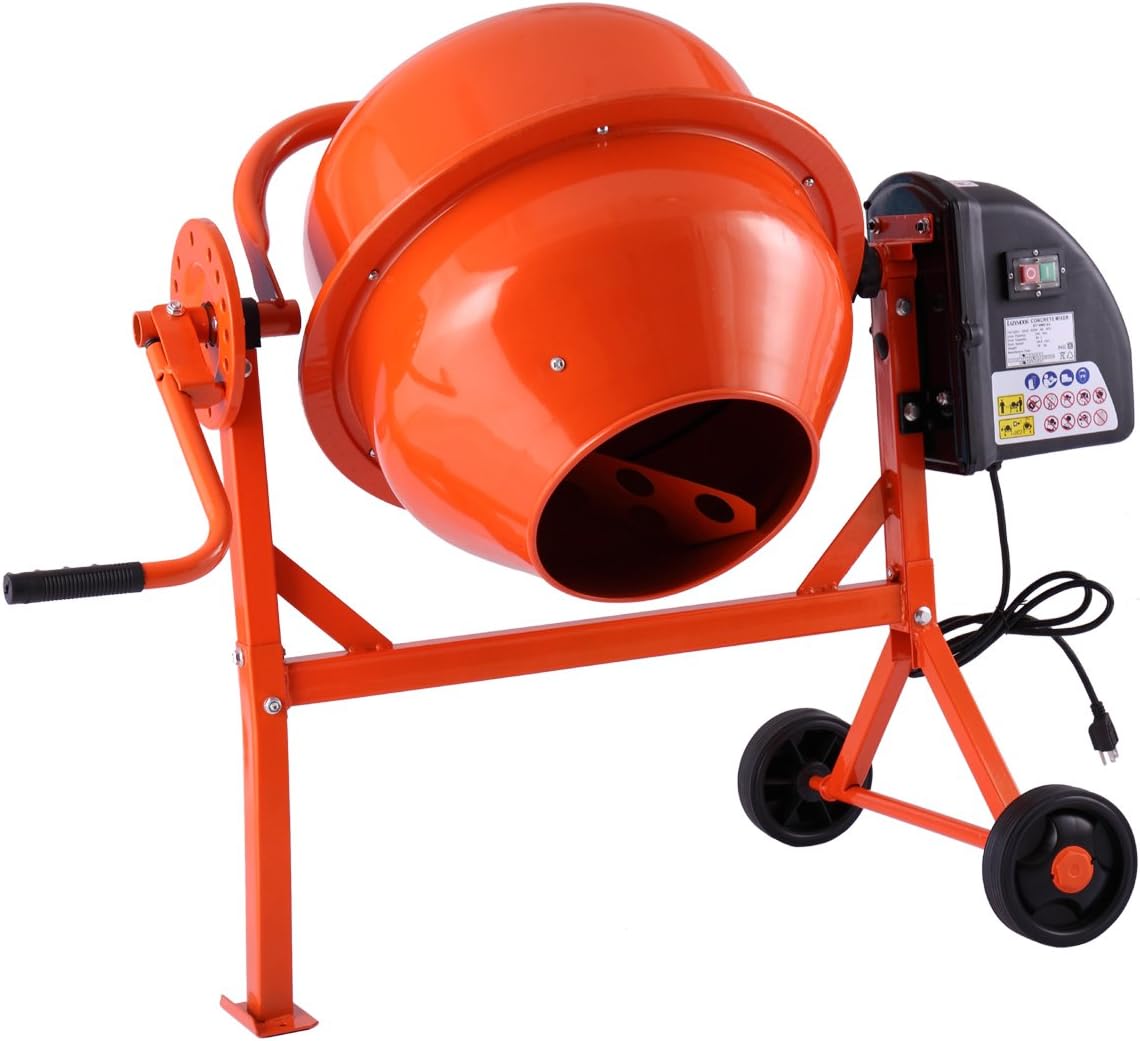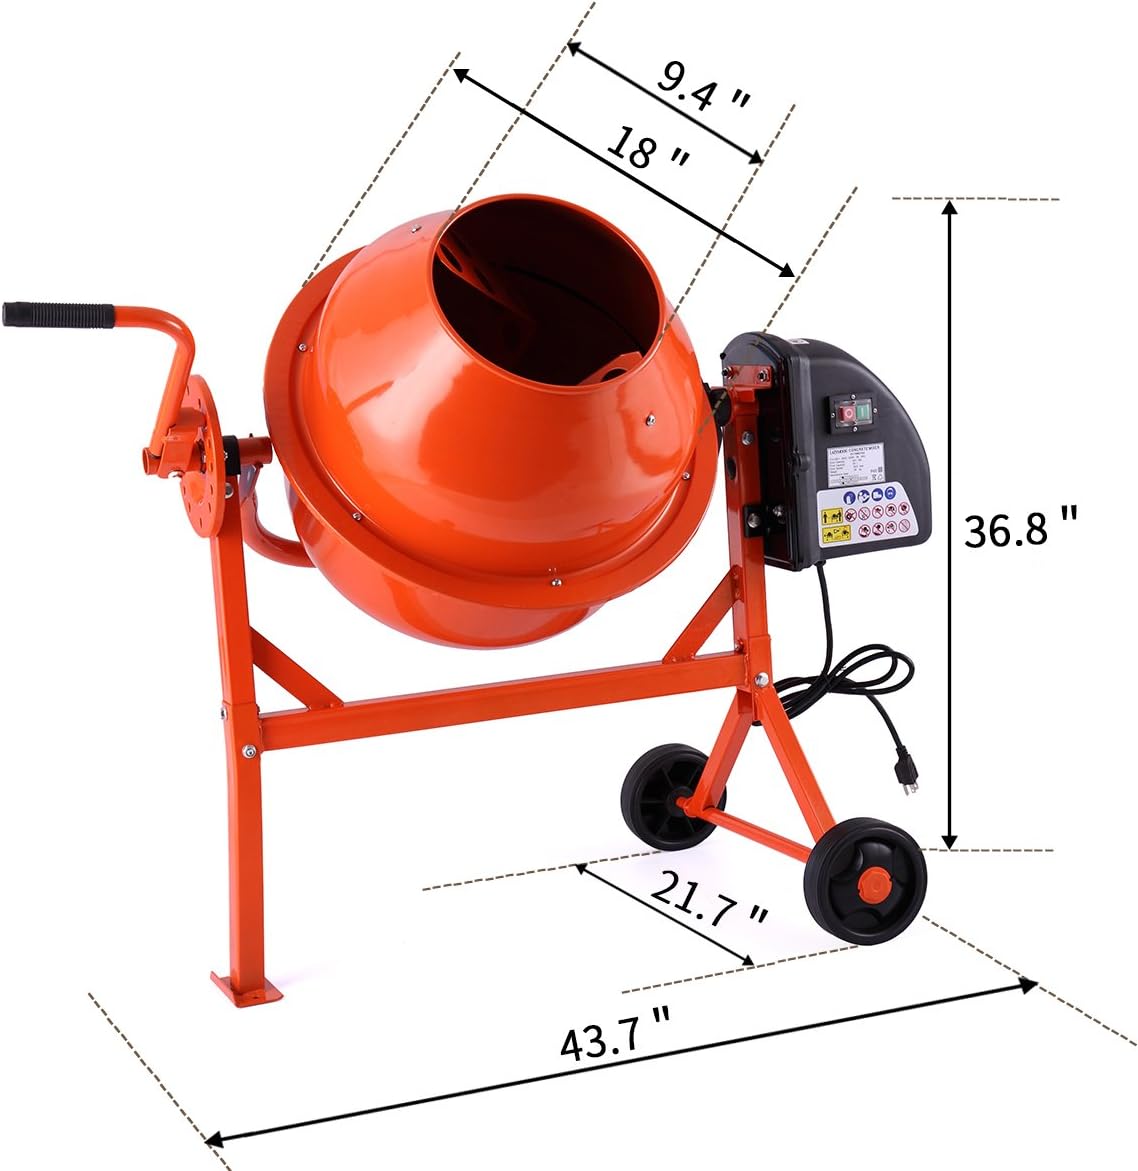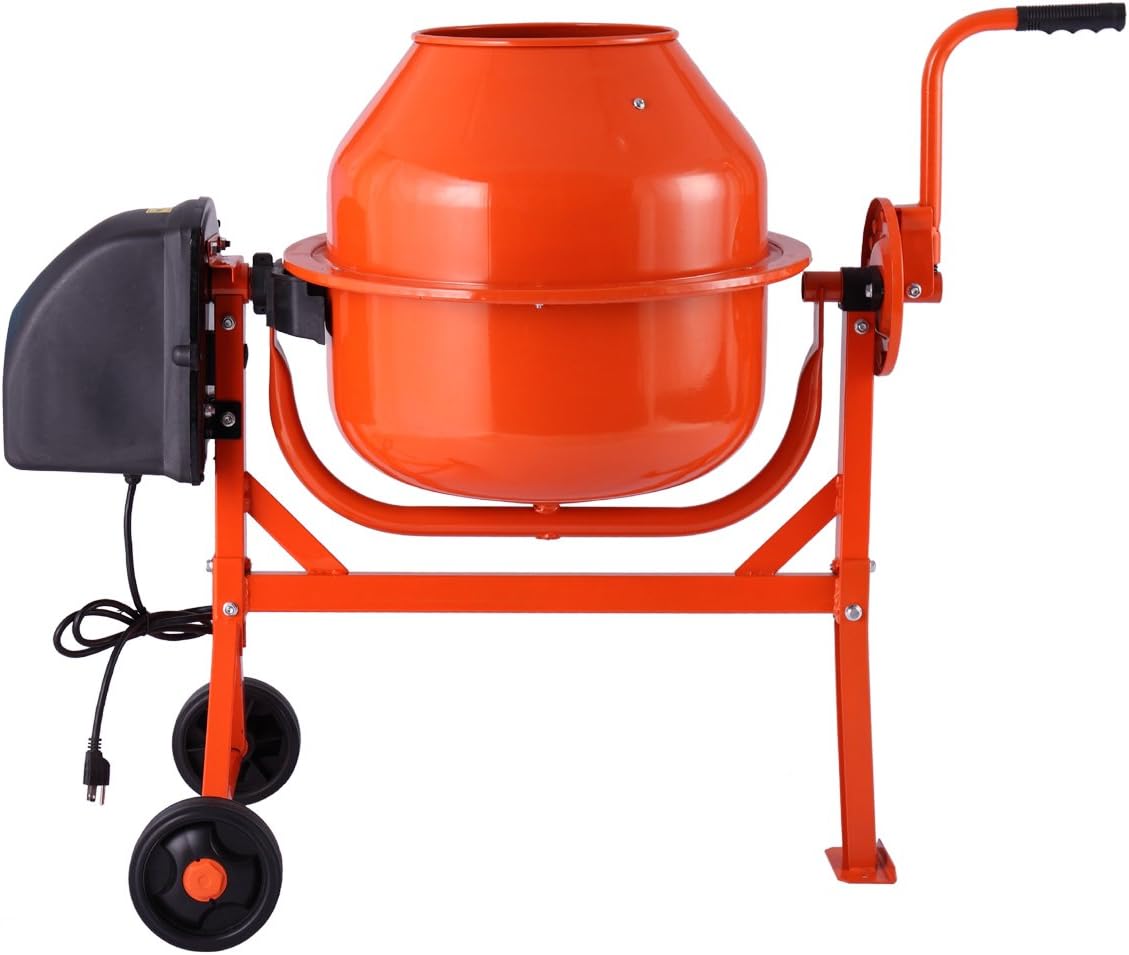
BWM.Co 2-1/5cuft Concrete Mixer Cement Machine Electric Barrow Portable Heavy Duty
Category: Tools & Home Improvement
Description: This portable, versatile and durable cement mixer handles stucco, mortar or concrete is easily rolled nearly anywhere on two large wheels. Constructed of solid steel, this mixer is great for both construction and farm applications such as seed inoculation or mixing feed. Specifications: Color: As Picture Motor: 220W 110V Switch : ON/OFF sealed Drum Capacity:63 Liters Drum Diameter: 18" Opening of the drum: 9.4" Drum Depth: 18.3" Drum Speed: 27.5/min Machine Weight: 50.3 Lbs Overall Dimensions: 43.7''L X 21.7''W X36.8''H Package includes: 1 X Concrete Mixer Machine 1 X instruction
Features: [Wide Range of Application]: Not only does our heavy-duty cement concrete mixer is ideal for commercial use, such as concrete, stucco, and mortar mixing, but also for agricultural use, like inoculating seeds and mixing feeds. | [Powerful Pure Copper Motor]: Equipped with a 2400 W copper motor, this barrow mixing machine can finish the mixing work efficiently and quickly. Drum capacity: 63L (roughly 5 cubic ft); Drum Diameter: 9.5” (240mm); Drum Speed: 27.5-29.8 RPM | [Durable Material & Stable Structure]: Made of heavy-duty steel, the electric cement concrete mixer is rust and corrosion resistant, durable for long term-service. Besides, the triangular bracket ensures extra stability. | [Humanized Designs]: a. The non-slip handle with safety lock is easy to operate. b. The low-profile height is conductive to pouring the mixture into forms. C. The large wheels are for easy maneuverability. | [East to Assemble]: This electric cement concrete mixer is easy to assemble, and all required accessories are included. You can effortlessly assemble it in a short time according to the clear and easy-to-understand manual.